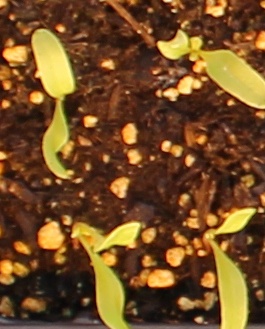
Label: Sugar beet